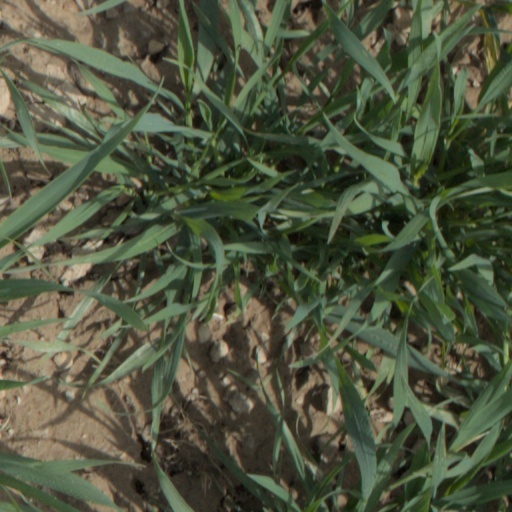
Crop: wheat